2009 USA Team Handball Nationals

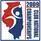
Logo of the 2009 Nationals

The 2009 Nationals was the 39th Men's Elite and Women's Nationals. The Nationals was a team handball tournament to determined the National Champion from 2019 from the US.